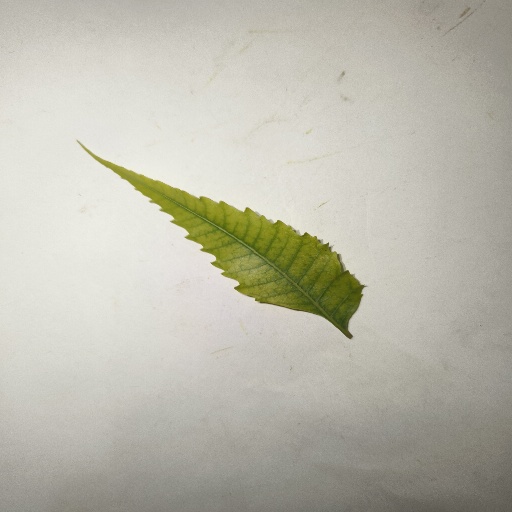
Species: Neem
Leaf condition: Yellow Leaf